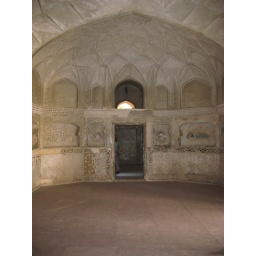
5-24-08 - Agra Fort - Air conditioning room (with cross winds and water in the walls)